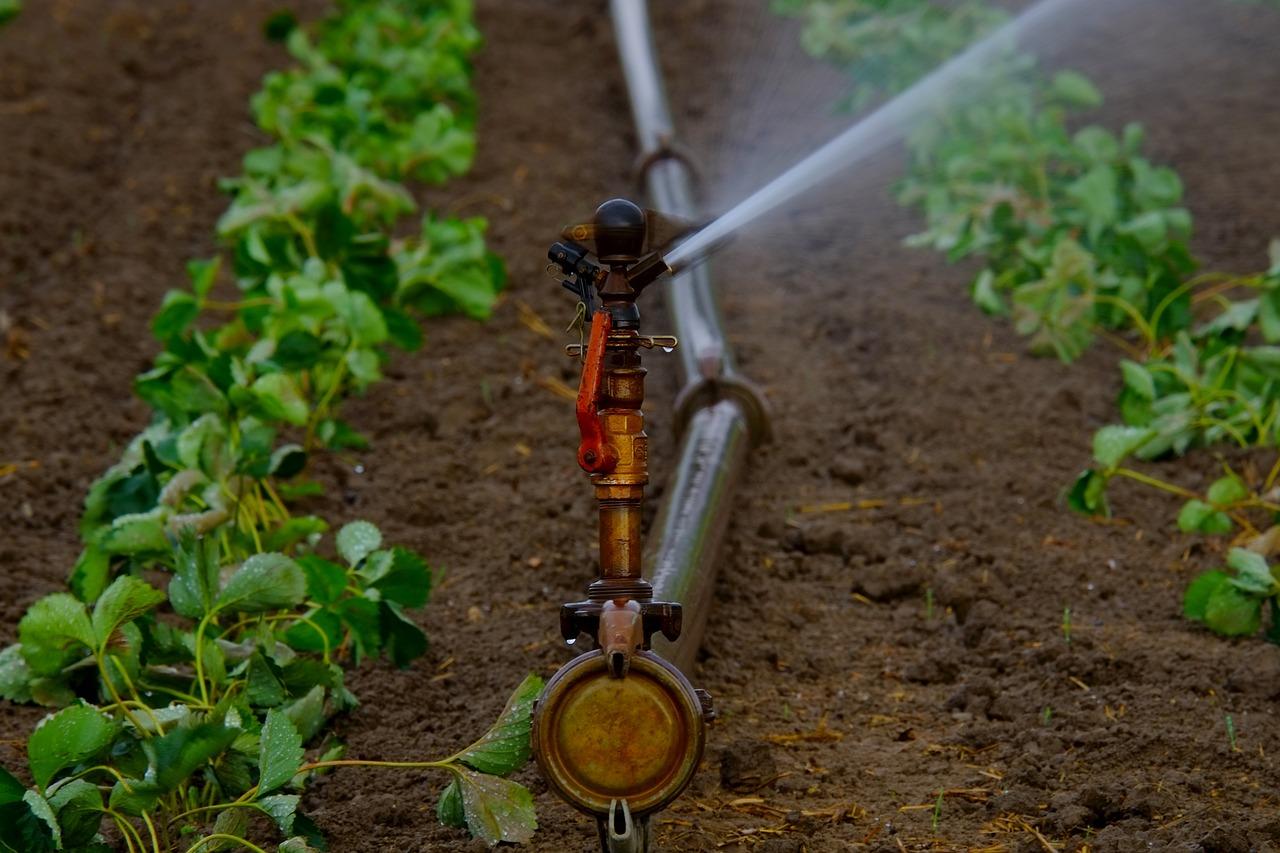
Mfumo maalum wa umwagiliaji maji katika vitalu , unaotumia bomba linalonyunyiza maji katika mimea ili kuhakikisha mimea hiyo inakuwa na kustawi.